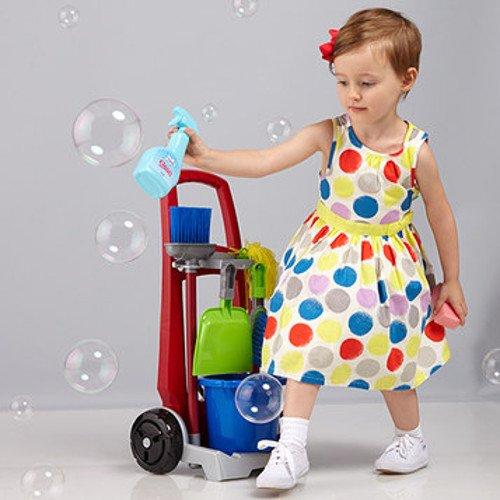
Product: Theo Klein Cleaning Trolley
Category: Toys & Games | Dress Up & Pretend Play | Pretend Play | Housekeeping
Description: Great way to stimulate imagination.
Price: $28.79
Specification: ProductDimensions:13.2x7.1x22.3inches|ItemWeight:3.31pounds|ShippingWeight:4.37pounds(Viewshippingratesandpolicies)|DomesticShipping:ItemcanbeshippedwithinU.S.|InternationalShipping:ThisitemcanbeshippedtoselectcountriesoutsideoftheU.S.LearnMore|ShippingAdvisory:Thisitemmustbeshippedseparatelyfromotheritemsinyourorder.Additionalshippingchargeswillnotapply.|ASIN:B0036YJLJS|Itemmodelnumber:5511636|Manufacturerrecommendedage:36months-7years